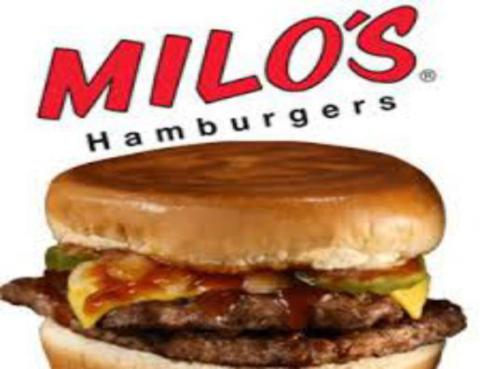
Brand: milo's hamburgers
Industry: Food